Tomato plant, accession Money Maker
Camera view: horizontal (90 deg, fisheye); turntable rotation: 300 degrees
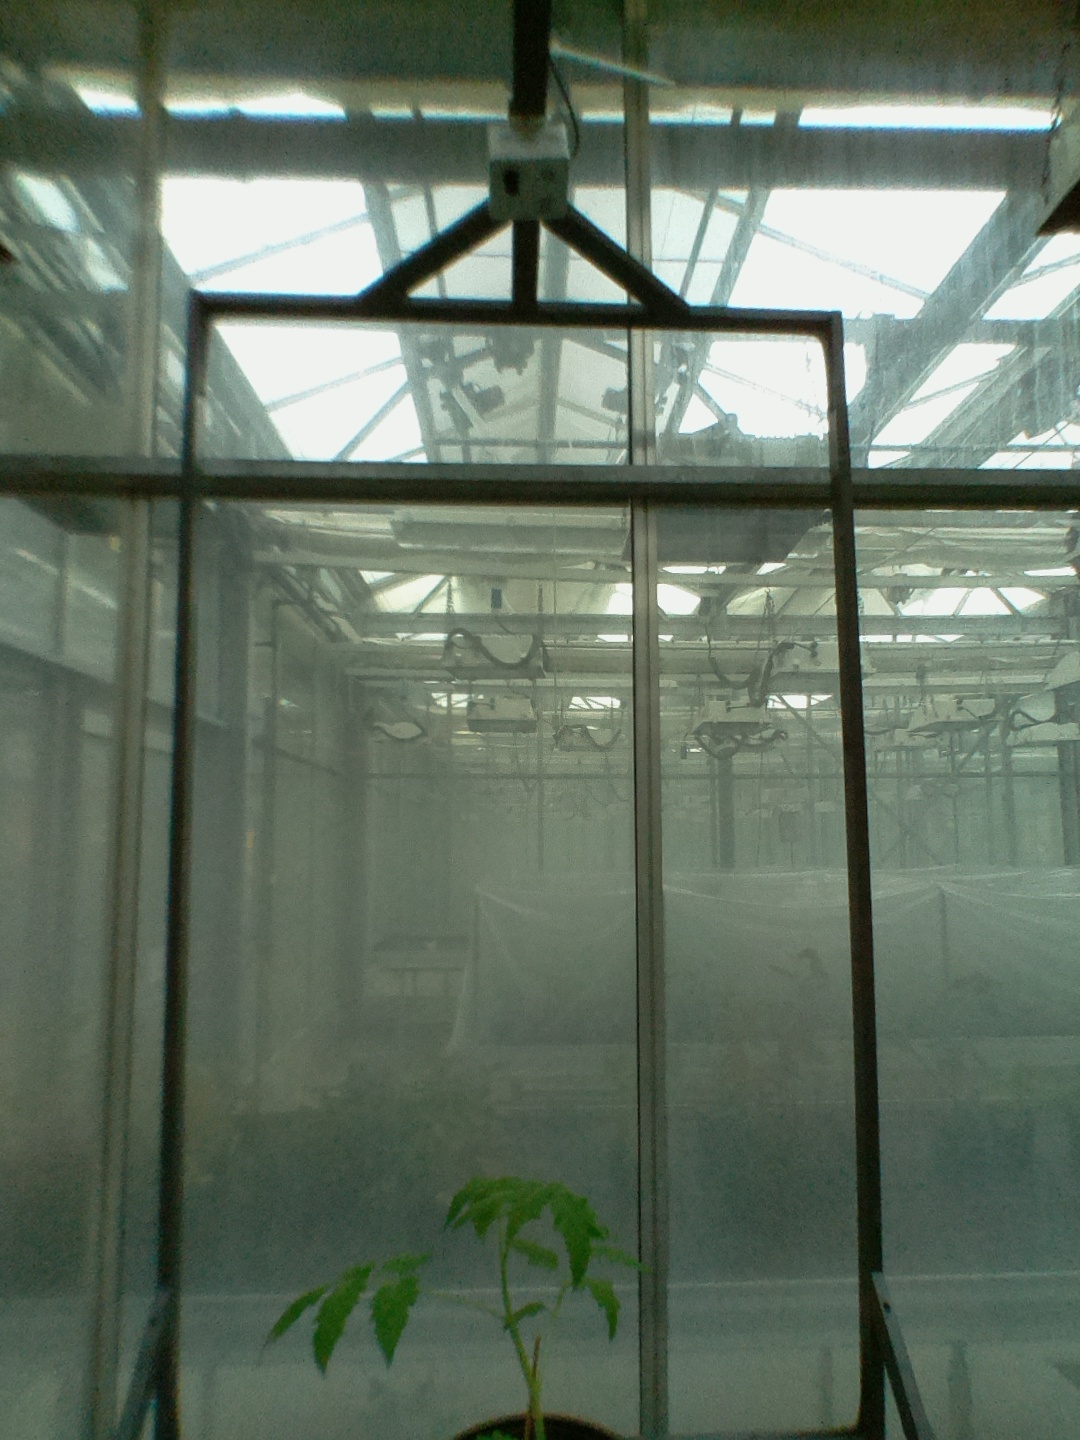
BBCH growth stage 13: 6 of true leaves visible